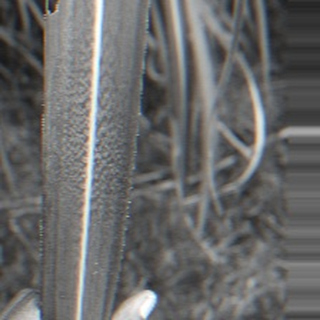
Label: sugarcane_bacterial_blight